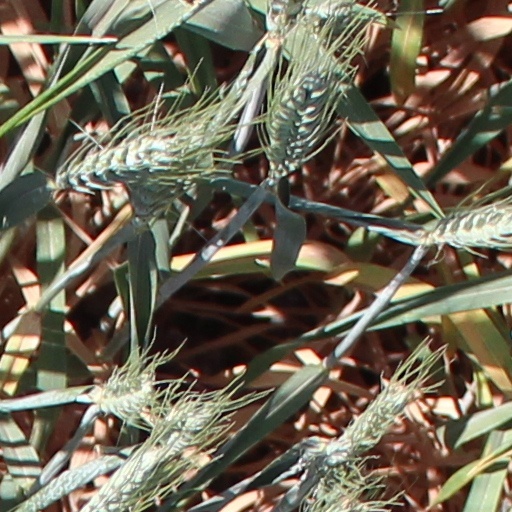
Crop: wheat